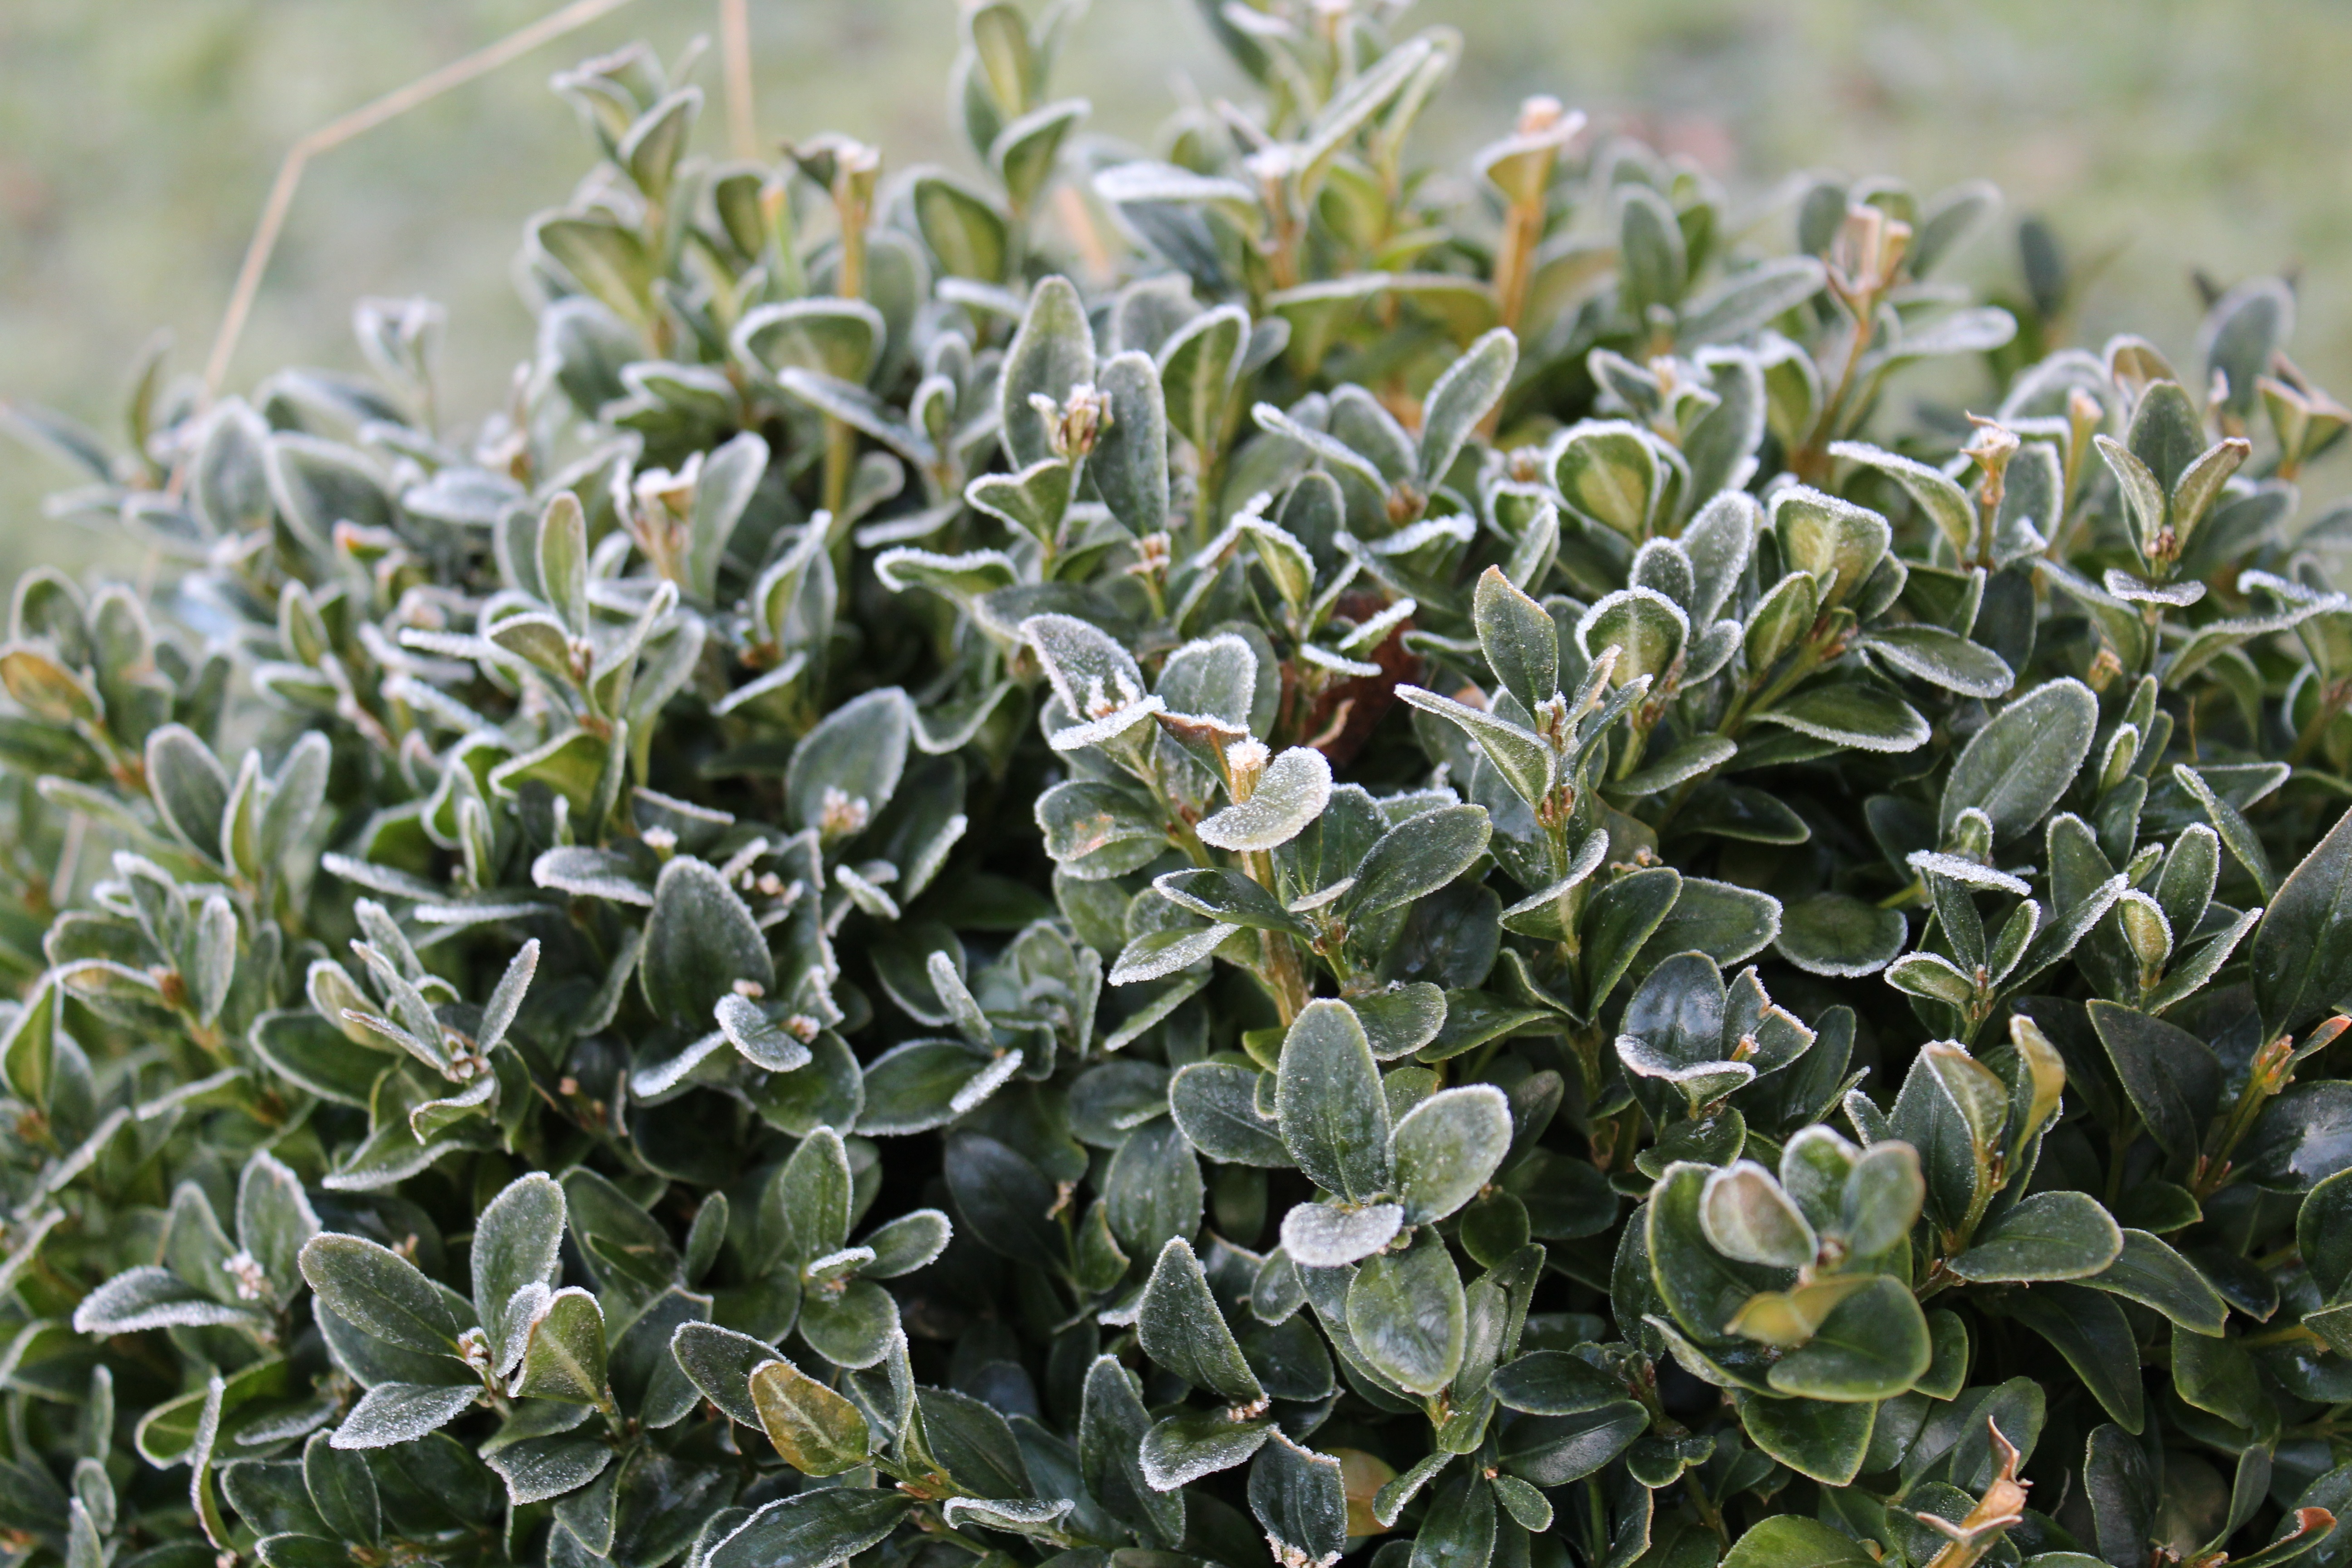
nature, grass, cold, winter, plant, leaf, flower, frost, herb, evergreen, botany, frozen, flora, shrub, icy, shrubs, groundcover, hoarfrost, flowering plant, land plant